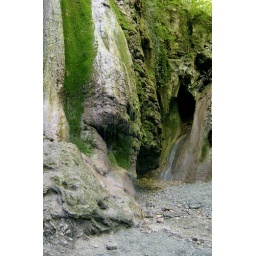
photography stone covered moss in wood at the beginning initially autumn near river